KNKL (FM)

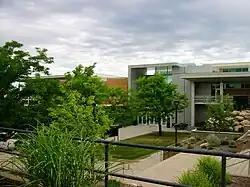
A three-story modernist building on a college campus

In July 1996, after stunting, KWCR-FM returned to an alternative rock format. The station would adopt the moniker "The Edge" three years later. Another experiment with rap ended by 2001, when the station returned to an indie rock format geared toward commuting students. KWCR was also praised for its training environment and less rigidity compared to other college outlets, which often operated more like public radio stations.